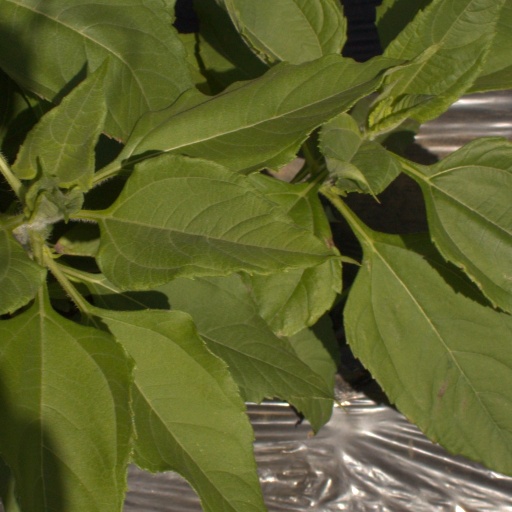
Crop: Jerusalem artichoke